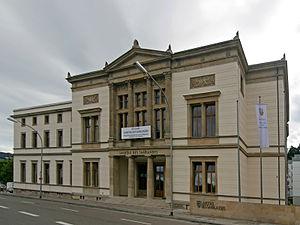
Alt-Saarbrücken est un quartier de la ville allemande de Sarrebruck en Sarre.
Sarrebruck est la capitale fédérale du Land de la Sarre, le plus petit État allemand — villes-Länder exceptées — en surface et en population, quoique très densément peuplé, et une des seize capitales fédérales de la République fédérale d'Allemagne.